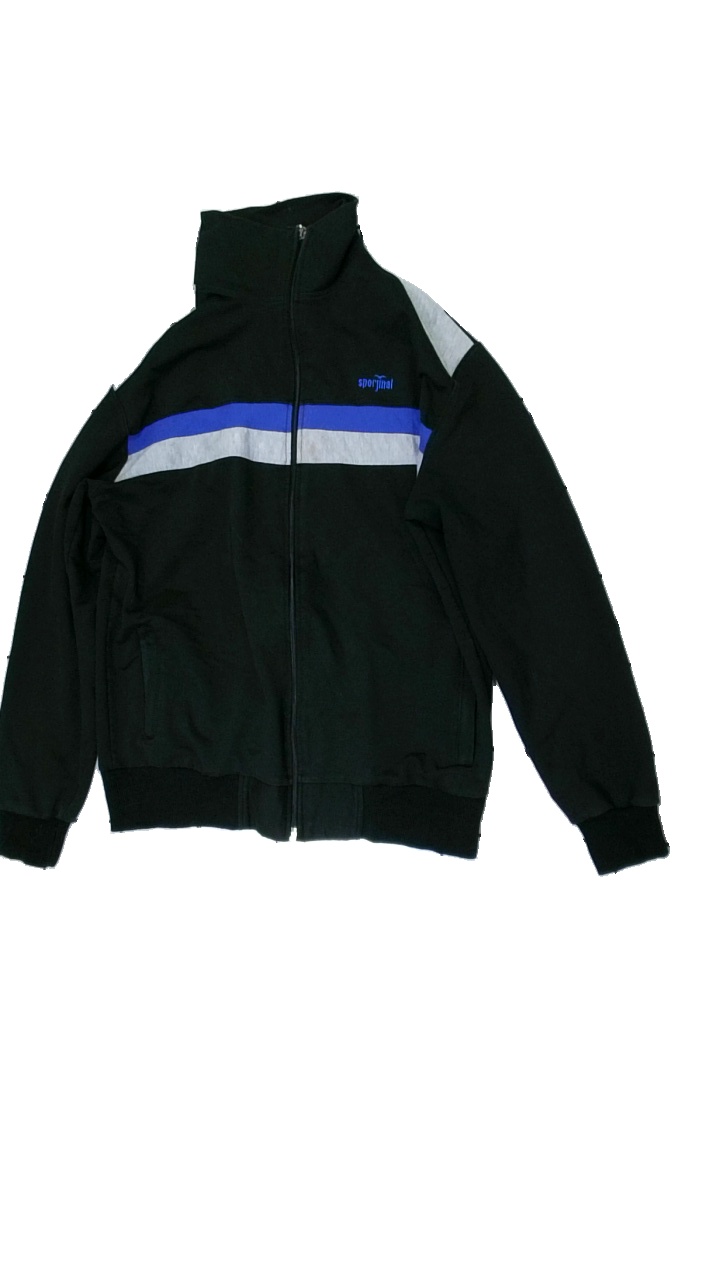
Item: Sweater (Unisex)
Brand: Sporjinal
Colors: Black, Grey, Blue
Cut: Regular
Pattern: Geometric print
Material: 100% cotton
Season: All
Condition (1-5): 3
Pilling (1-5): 3
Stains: Minor
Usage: Export
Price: <50